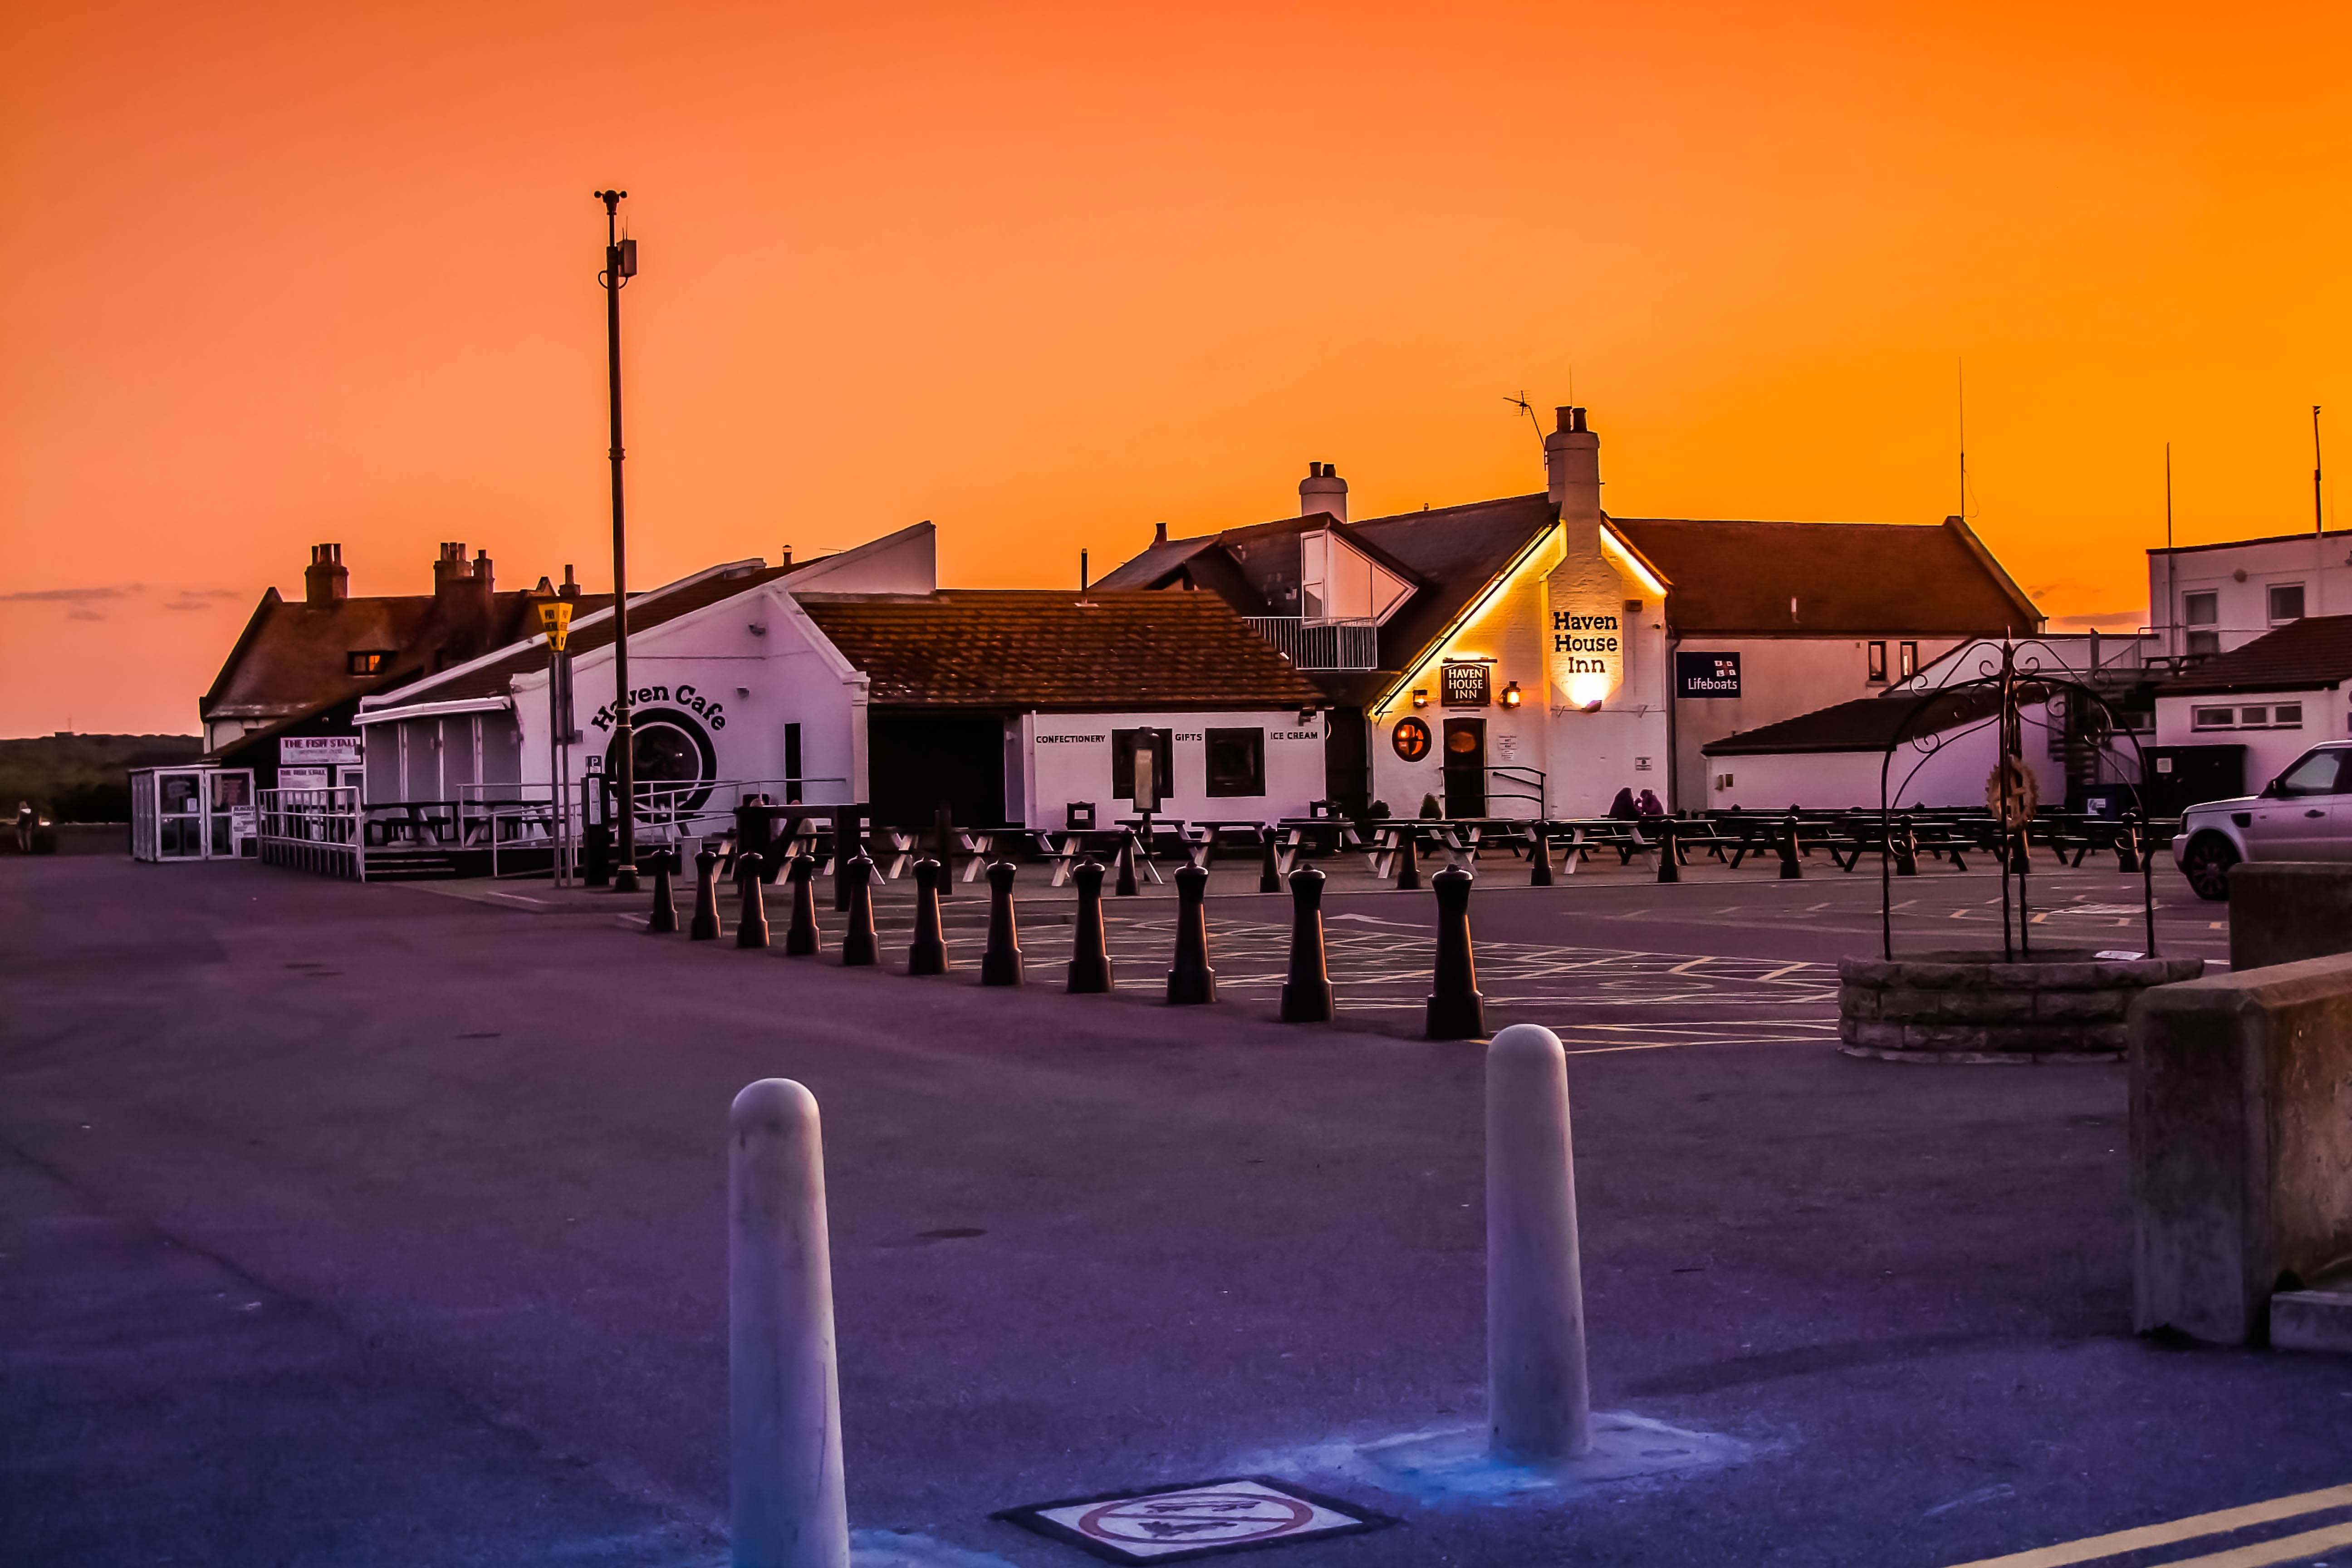
sunset, night, morning, dusk, evening, color, port, lighting, christchurch, shape, urban area